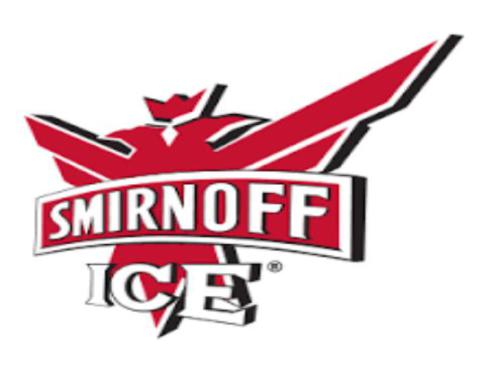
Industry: Food